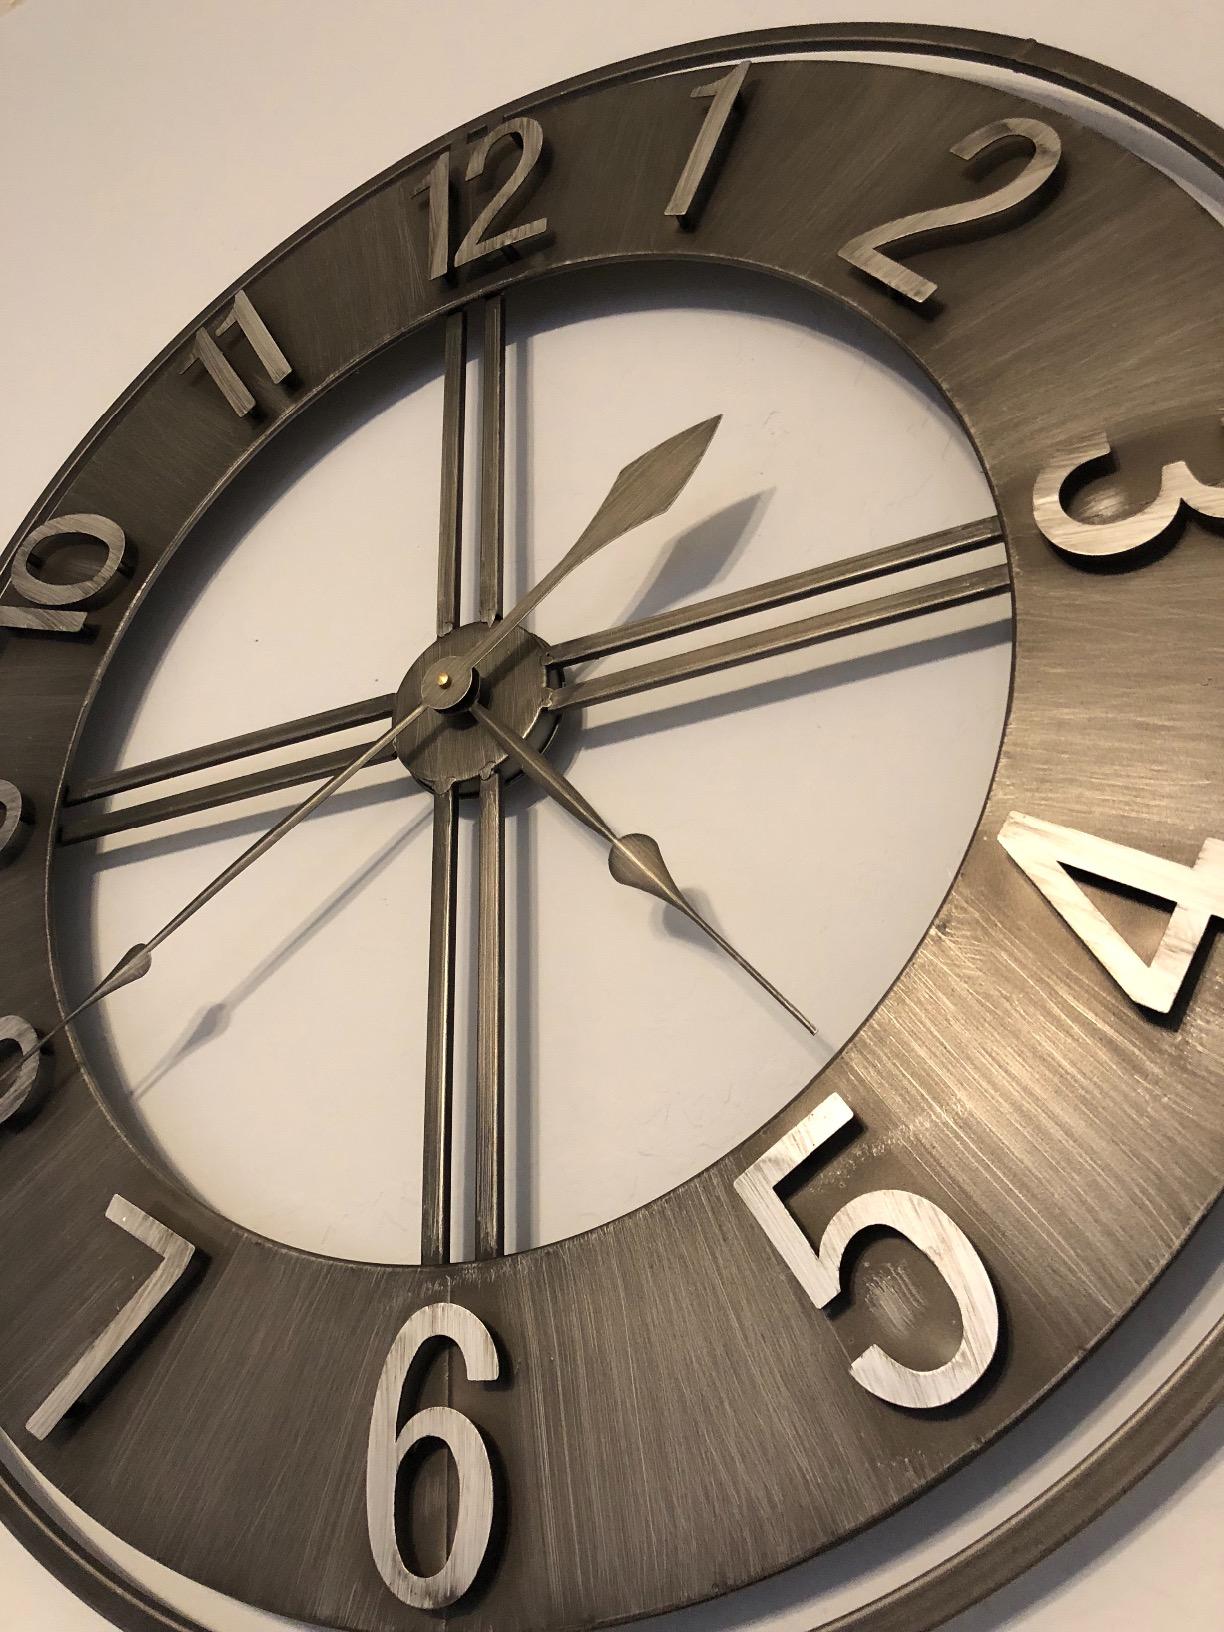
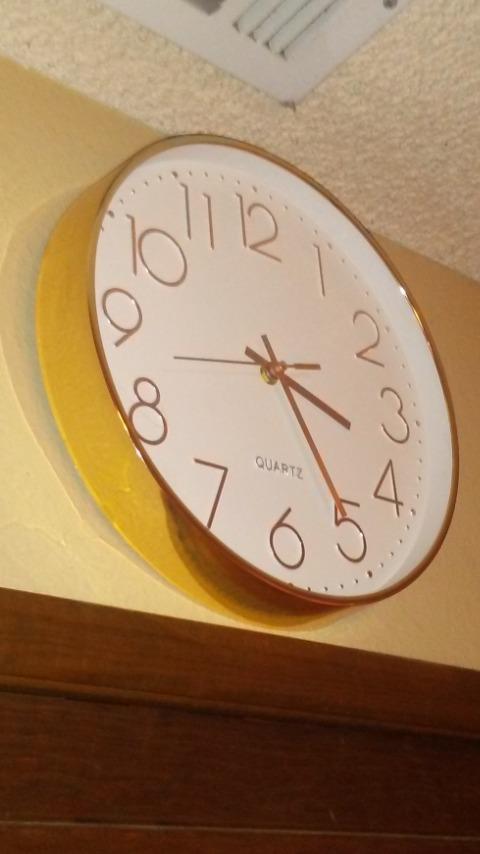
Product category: clock
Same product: no